Nadine Ames

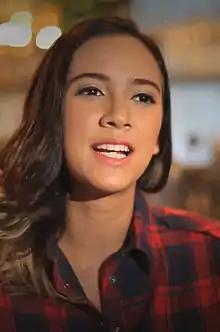
Ames in 2019

Nadine Alexandra Dewi Ames (born 23 May 1991) is an Indonesian actress, model, philanthropist and beauty pageant titleholder who was crowned Puteri Indonesia 2010 and represented her country in the Miss Universe 2011 pageant held at the Credicard Hall in São Paulo, Brazil on September 12, 2011.